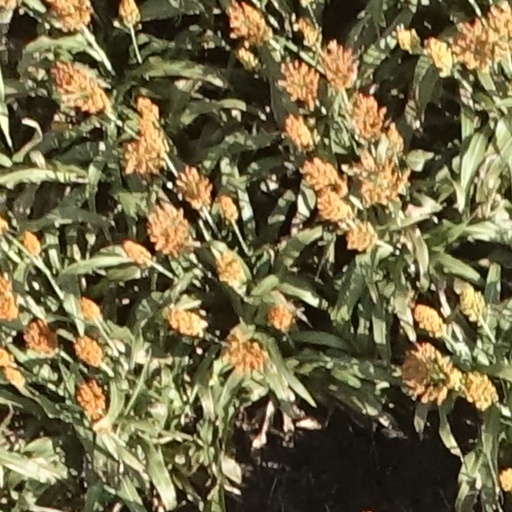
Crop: sorghum